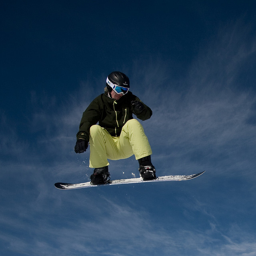
Someone in the air on a snow board
A snowboarder with glasses is flying through the air.
A man is snowboarding and has jumped high in the sky.
The snowboarder was caught in mid air while doing a trick.
A person who is on a snowboard in the air.